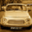
Label: automobile